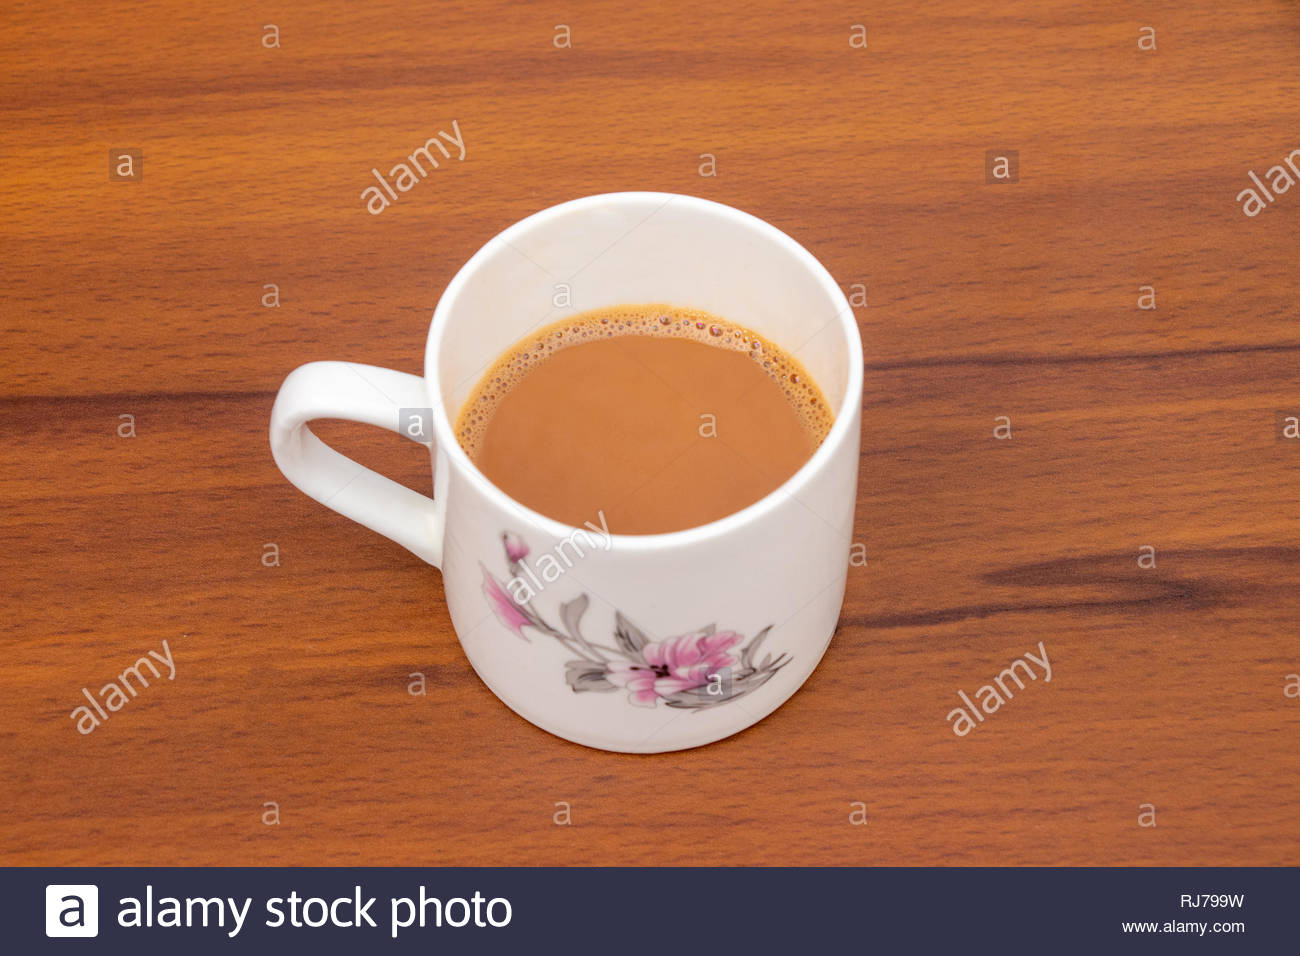
Dish: chai